Post-presidency of Jimmy Carter

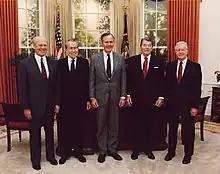
Carter (far right) in 1991 with President George H. W. Bush and former Presidents Gerald Ford, Richard Nixon, and Ronald Reagan at the dedication of the Ronald Reagan Presidential Library

In November 1988, Carter and Ford met with President-elect Bush to report their findings and state their support for a deficit-reduction plan combining higher levies on beer, wine, cigarettes and gasoline with domestic and military spending cuts to balance the federal budget by 1993. They urged the president-elect to renege on his pledge to not raise taxes and noted that while Bush had listened intently to their proposal, "he didn't make any promises or commitments and we didn't seek any."